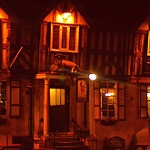
Scene: Outdoor